Automotive industry in China

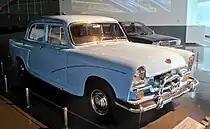
Shanghai SH760

The first Chinese production vehicles were trucks made by the First Automotive Works in 1956, called the Jiefang CA-10. This was followed on March 10, 1958, by the 2½ ton light duty truck (NJ130), which was based on the Russian GAZ-51, was produced in Nanjing. The truck was named Yuejin (meaning "leap forward") by China's First Ministry of Industrial Machinery.